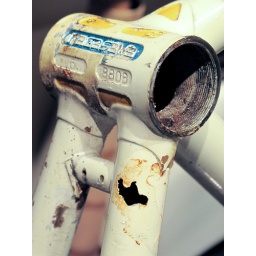
appears that the plastic bb shield was holding water in the chainstays...